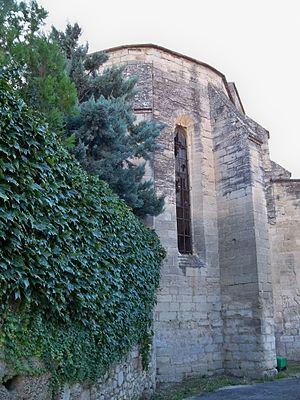
Couvent de Saint-Véranchapelle (classée)
Cet article recense les monuments historiques d'Avignon, département de Vaucluse, en France.
La ville d'Avignon a compté et compte encore de nombreuses églises, principalement en raison de son histoire, qui l'a vue devenir au XIVᵉ siècle la capitale de la chrétienté, avec l'installation des papes à l'intérieur de ses murs. Après le départ des papes, les temps incertains des XVᵉ et XVIᵉ siècles laissent place à un déploiement d'une piété baroque dans la ville, avec la construction de nombreuses églises, chapelles et la fondation de très nombreux couvents, lui faisant mériter le nom qui lui est parfois donné, « Altera Roma ».